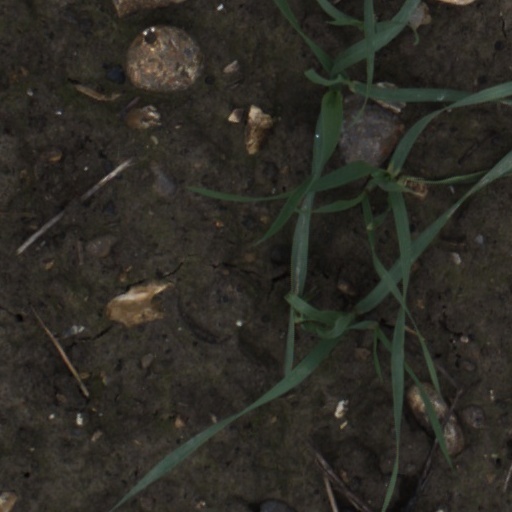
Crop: wheat